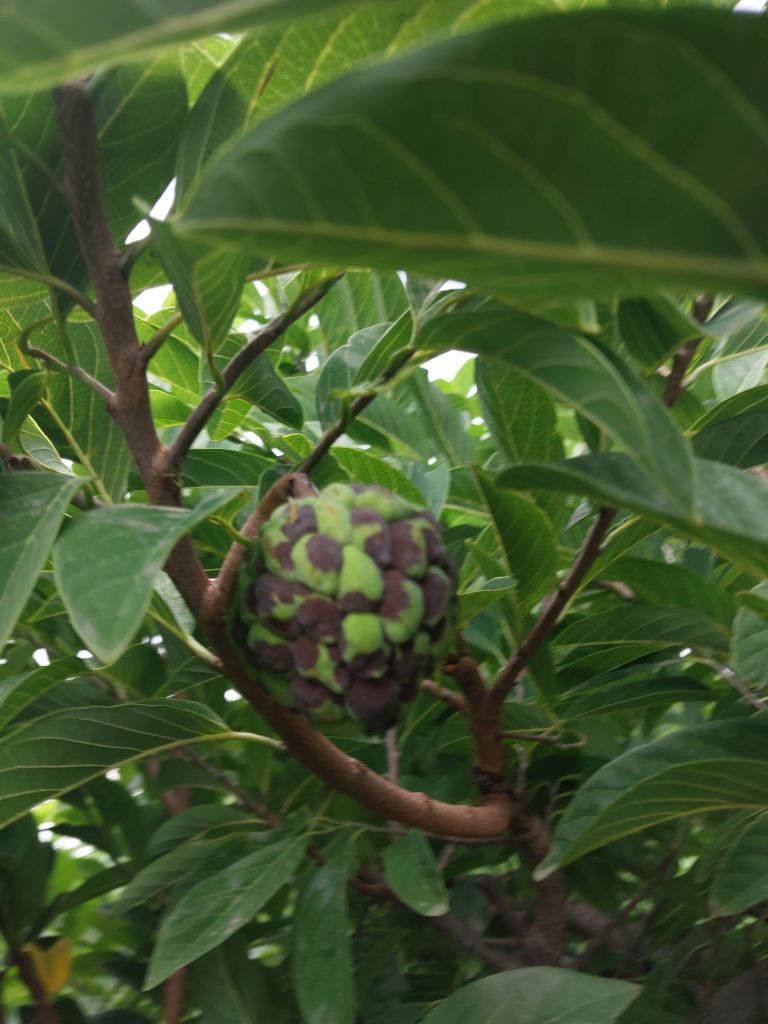
Disease label: Diplodia Rot